Barbarigo family

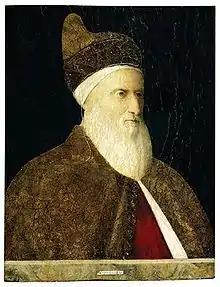
Doge Agostino Barbarigo reigned 1486 until 1501, by Gentile Bellini

Two members of the family became doges of Venice. The first, Marco, ruled the Republic in 1485-86 and was the first Doge to be crowned on the Giants Staircase of Palazzo Ducale. His reign was so short due to a fatal wrangle he had during a senate meeting with his brother and successor, Agostino. Agostino Barbarigo reigned from 1486 until 1501, the period in which Catherine Cornaro, queen of Cyprus, donated her kingdom to Venice. He introduced the habit of kissing the Doge's hand.